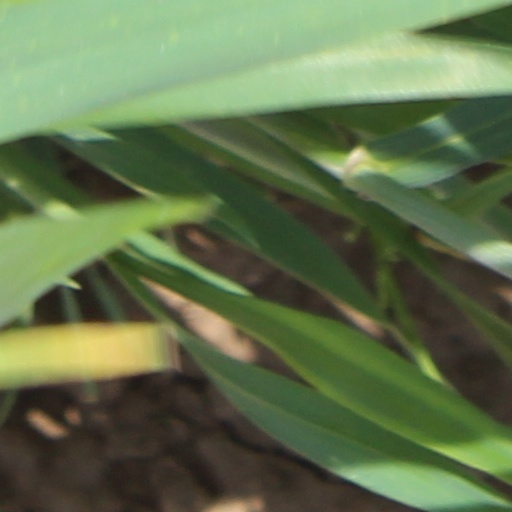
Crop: wheat